Laid to Rest (film)

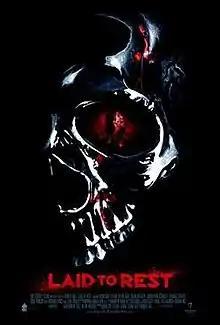
Film poster

Laid to Rest is a 2009 American slasher film written and directed by Robert Green Hall. It was followed by a 2011 sequel entitled "".